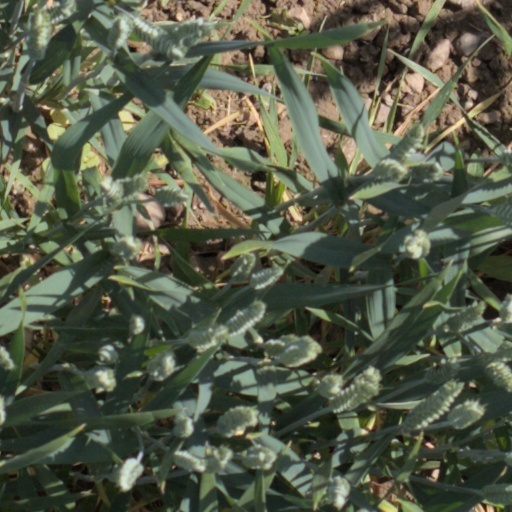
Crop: wheat